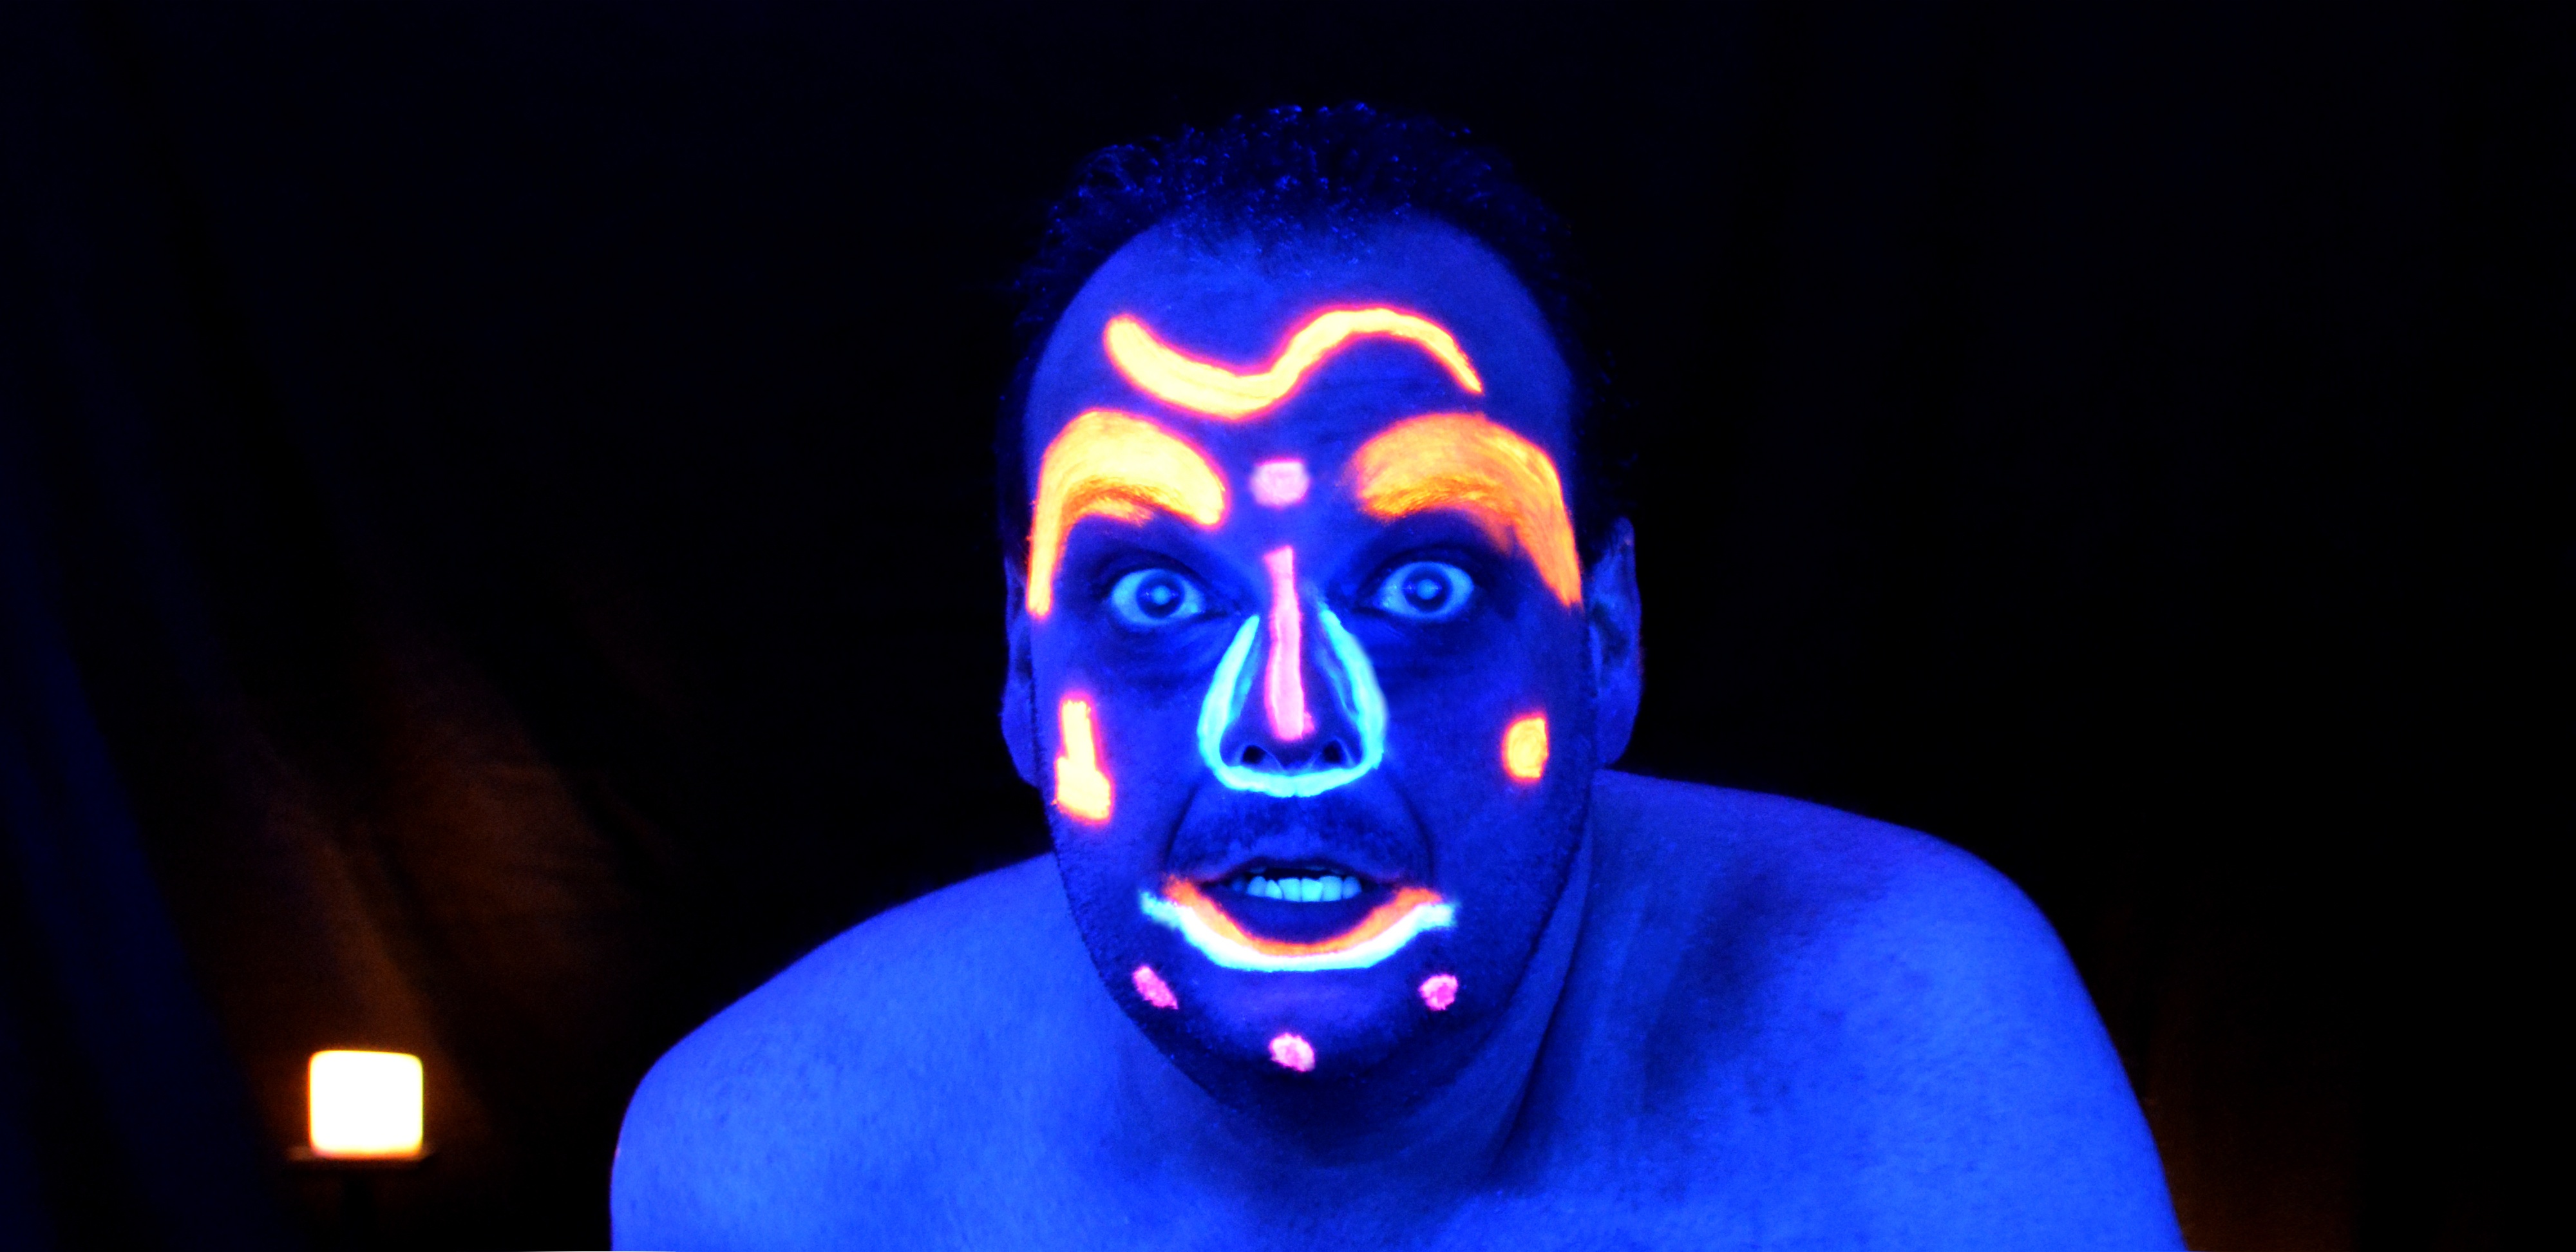
man, light, people, reflection, color, darkness, blue, inca, maya, indians, special effects, black light, aztecs, uv photography, uv eyeshadow, uv inks